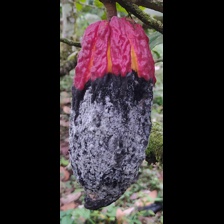
Label: phytophthora